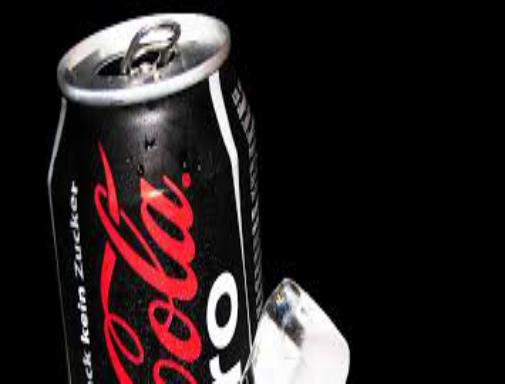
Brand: Coca-Cola Zero
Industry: Food